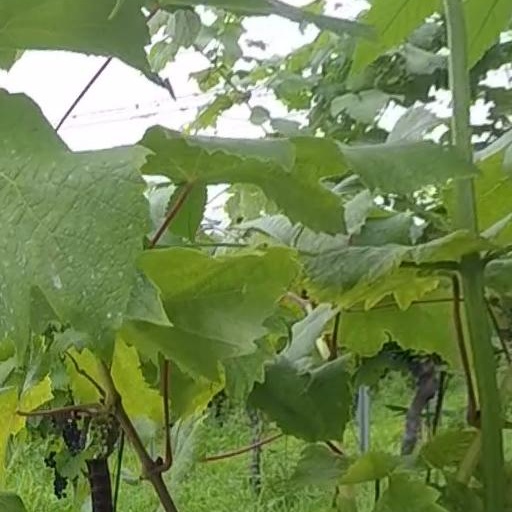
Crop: grape